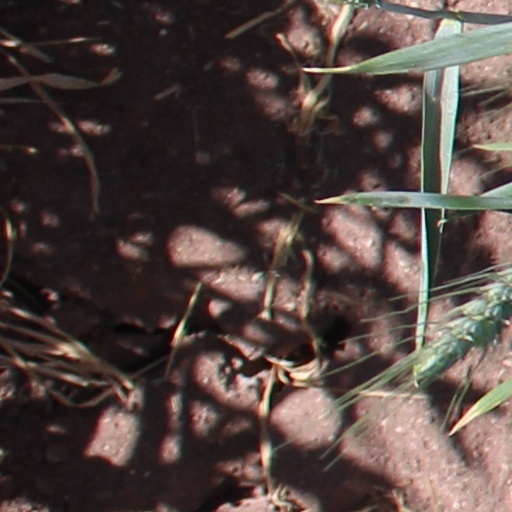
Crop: wheat